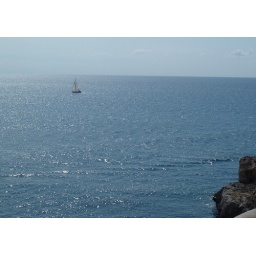
Sailing on the blue sea under a shining sun.. Veleggiando sull'azzurro mare sotto uno splendente sole..